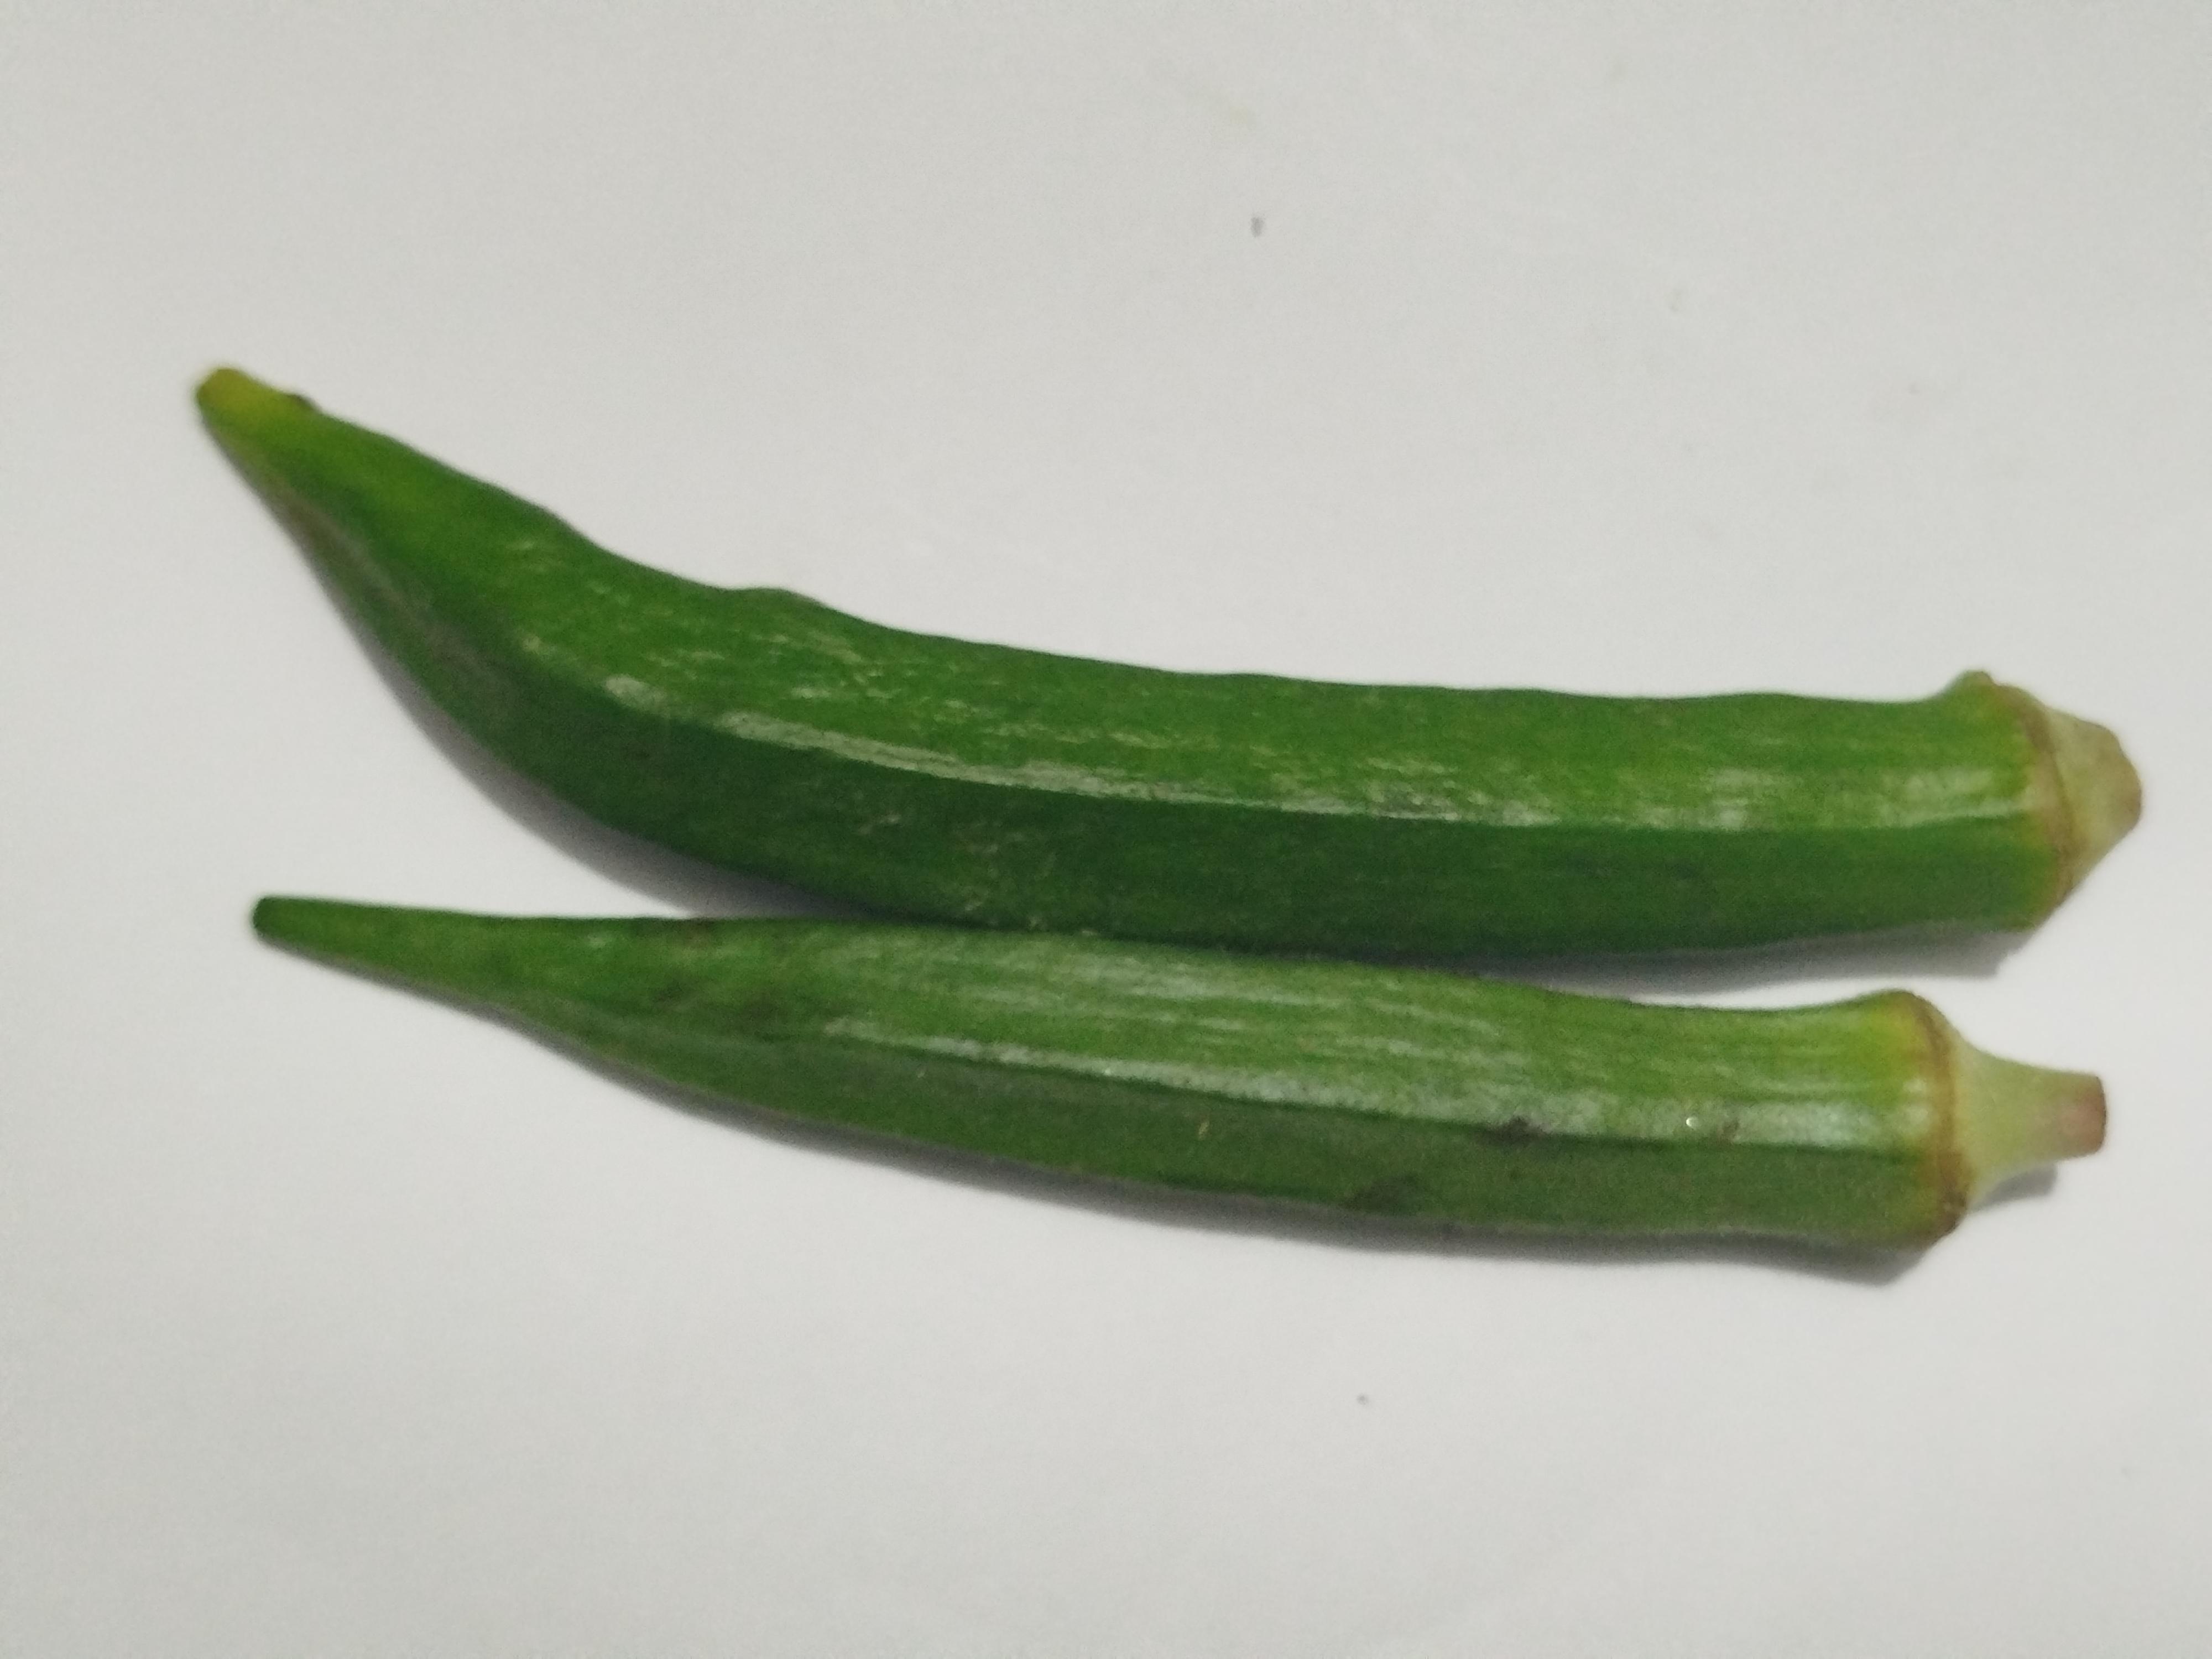
Label: Ladies finger